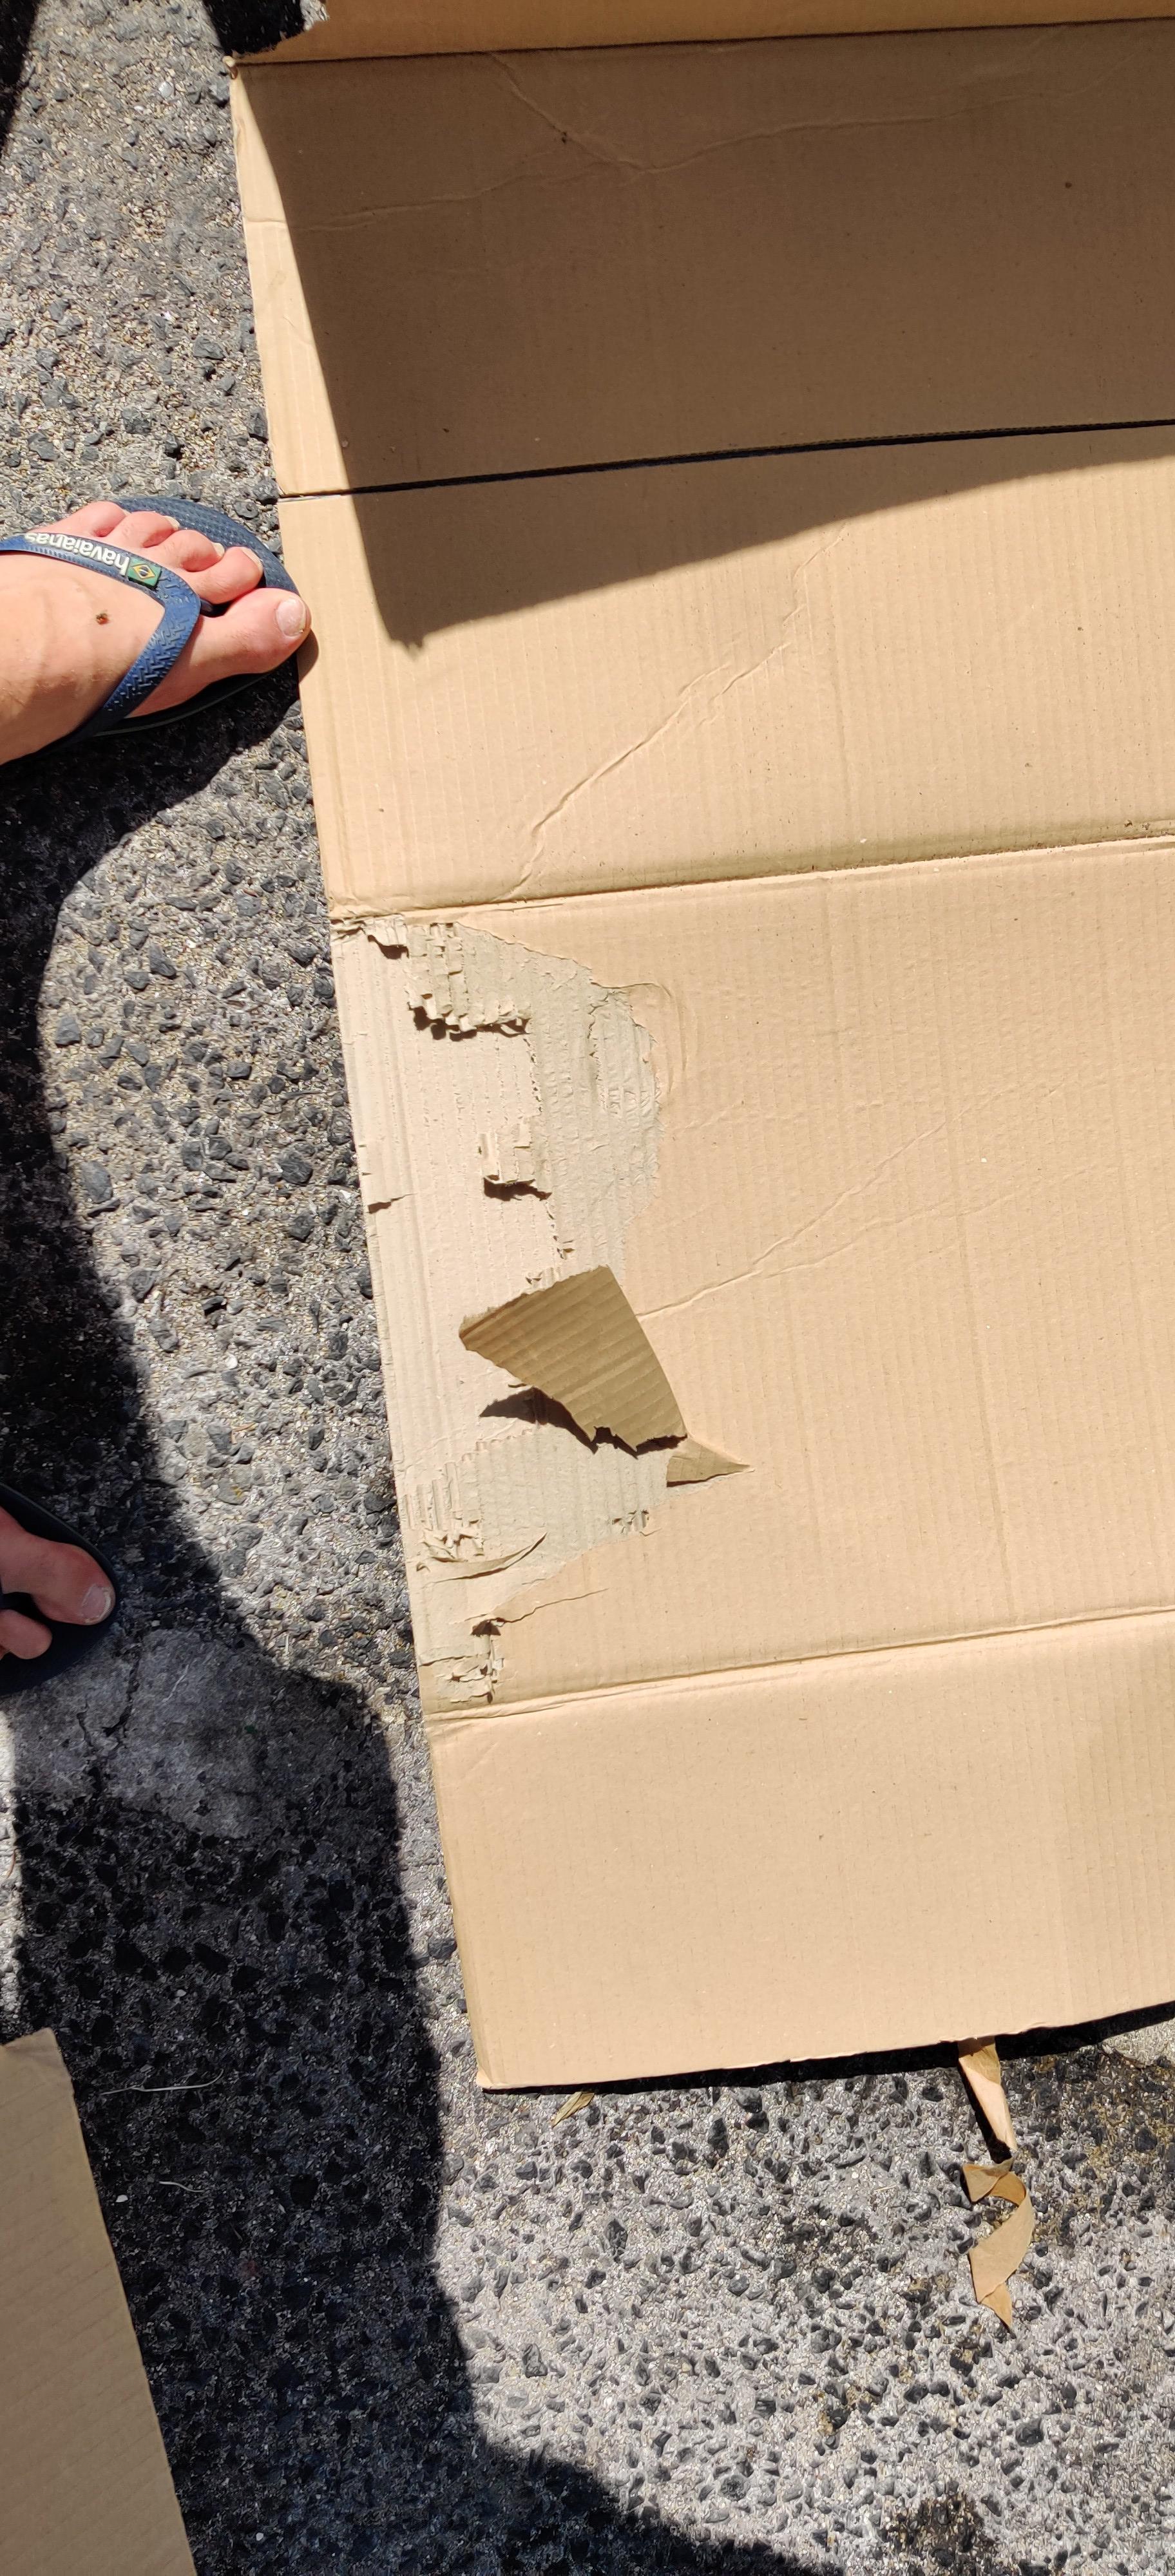
Object: Corrugated carton (Carton)

Object: Corrugated carton (Carton)